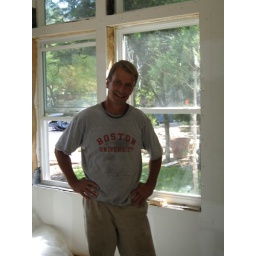
Unc with the sweet house he's building out on Lake Travis near Austin